236 Honoria

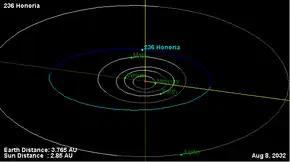
Orbital diagram

236 Honoria is a large main belt asteroid that was discovered by Austrian astronomer Johann Palisa on 26 April 1884 in Vienna. The asteroid was named after Honoria, granddaughter of the Roman Emperor Theodosius I, who started negotiations with Attila the Hun. It is classified as a stony S-type asteroid based upon its spectrum. 236 Honoria is orbiting close to a 5:2 mean motion resonance with Jupiter, which is located at .